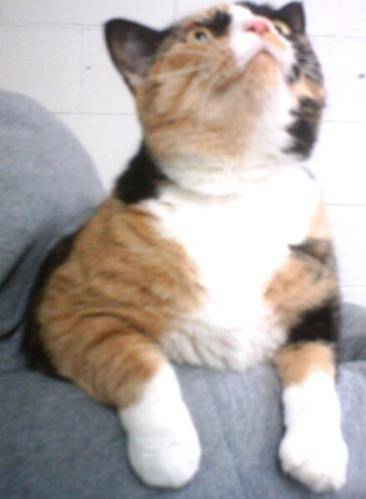
Label: cat